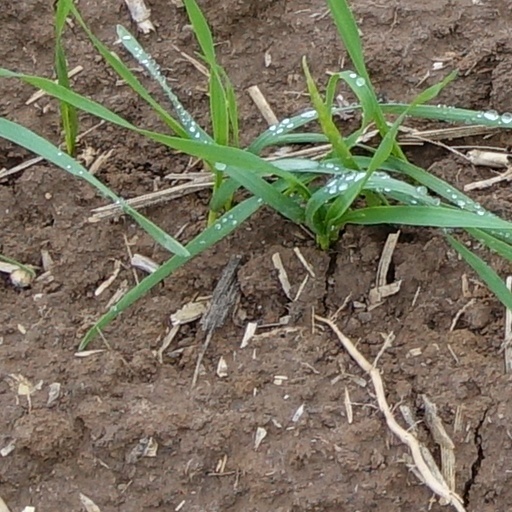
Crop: wheat